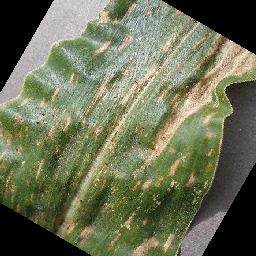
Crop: corn
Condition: (maize)_cercospora_spot_gray_spot